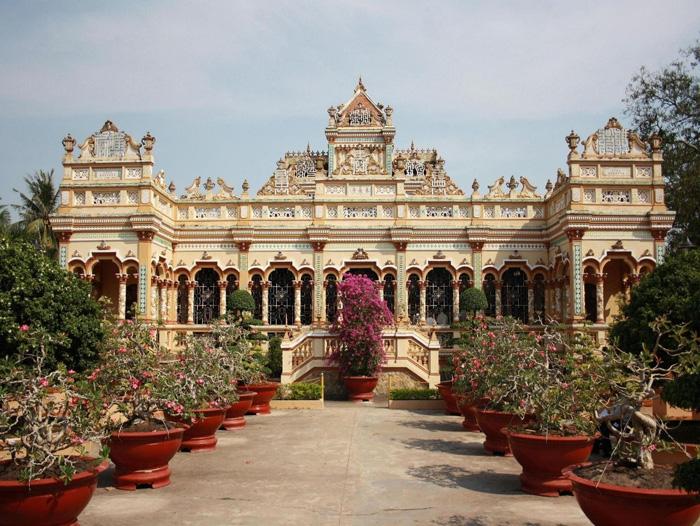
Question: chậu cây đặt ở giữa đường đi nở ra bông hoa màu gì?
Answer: nở ra bông hoa màu đỏ